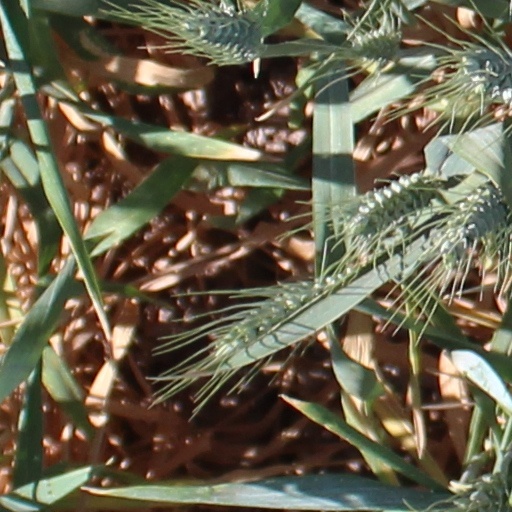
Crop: wheat